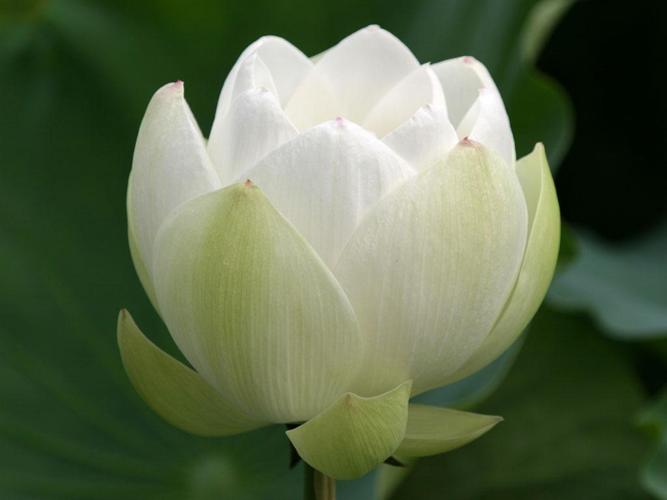
Label: lotus